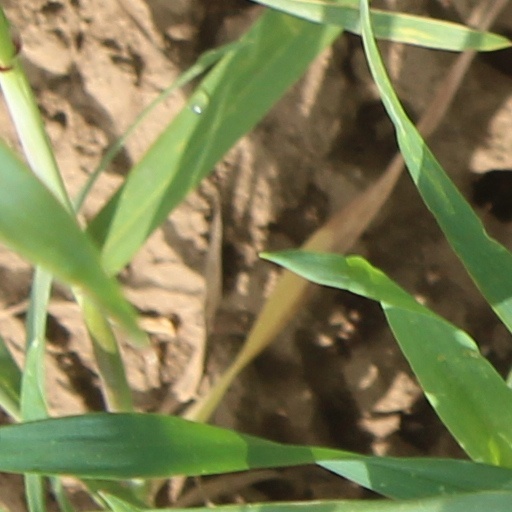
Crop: wheat